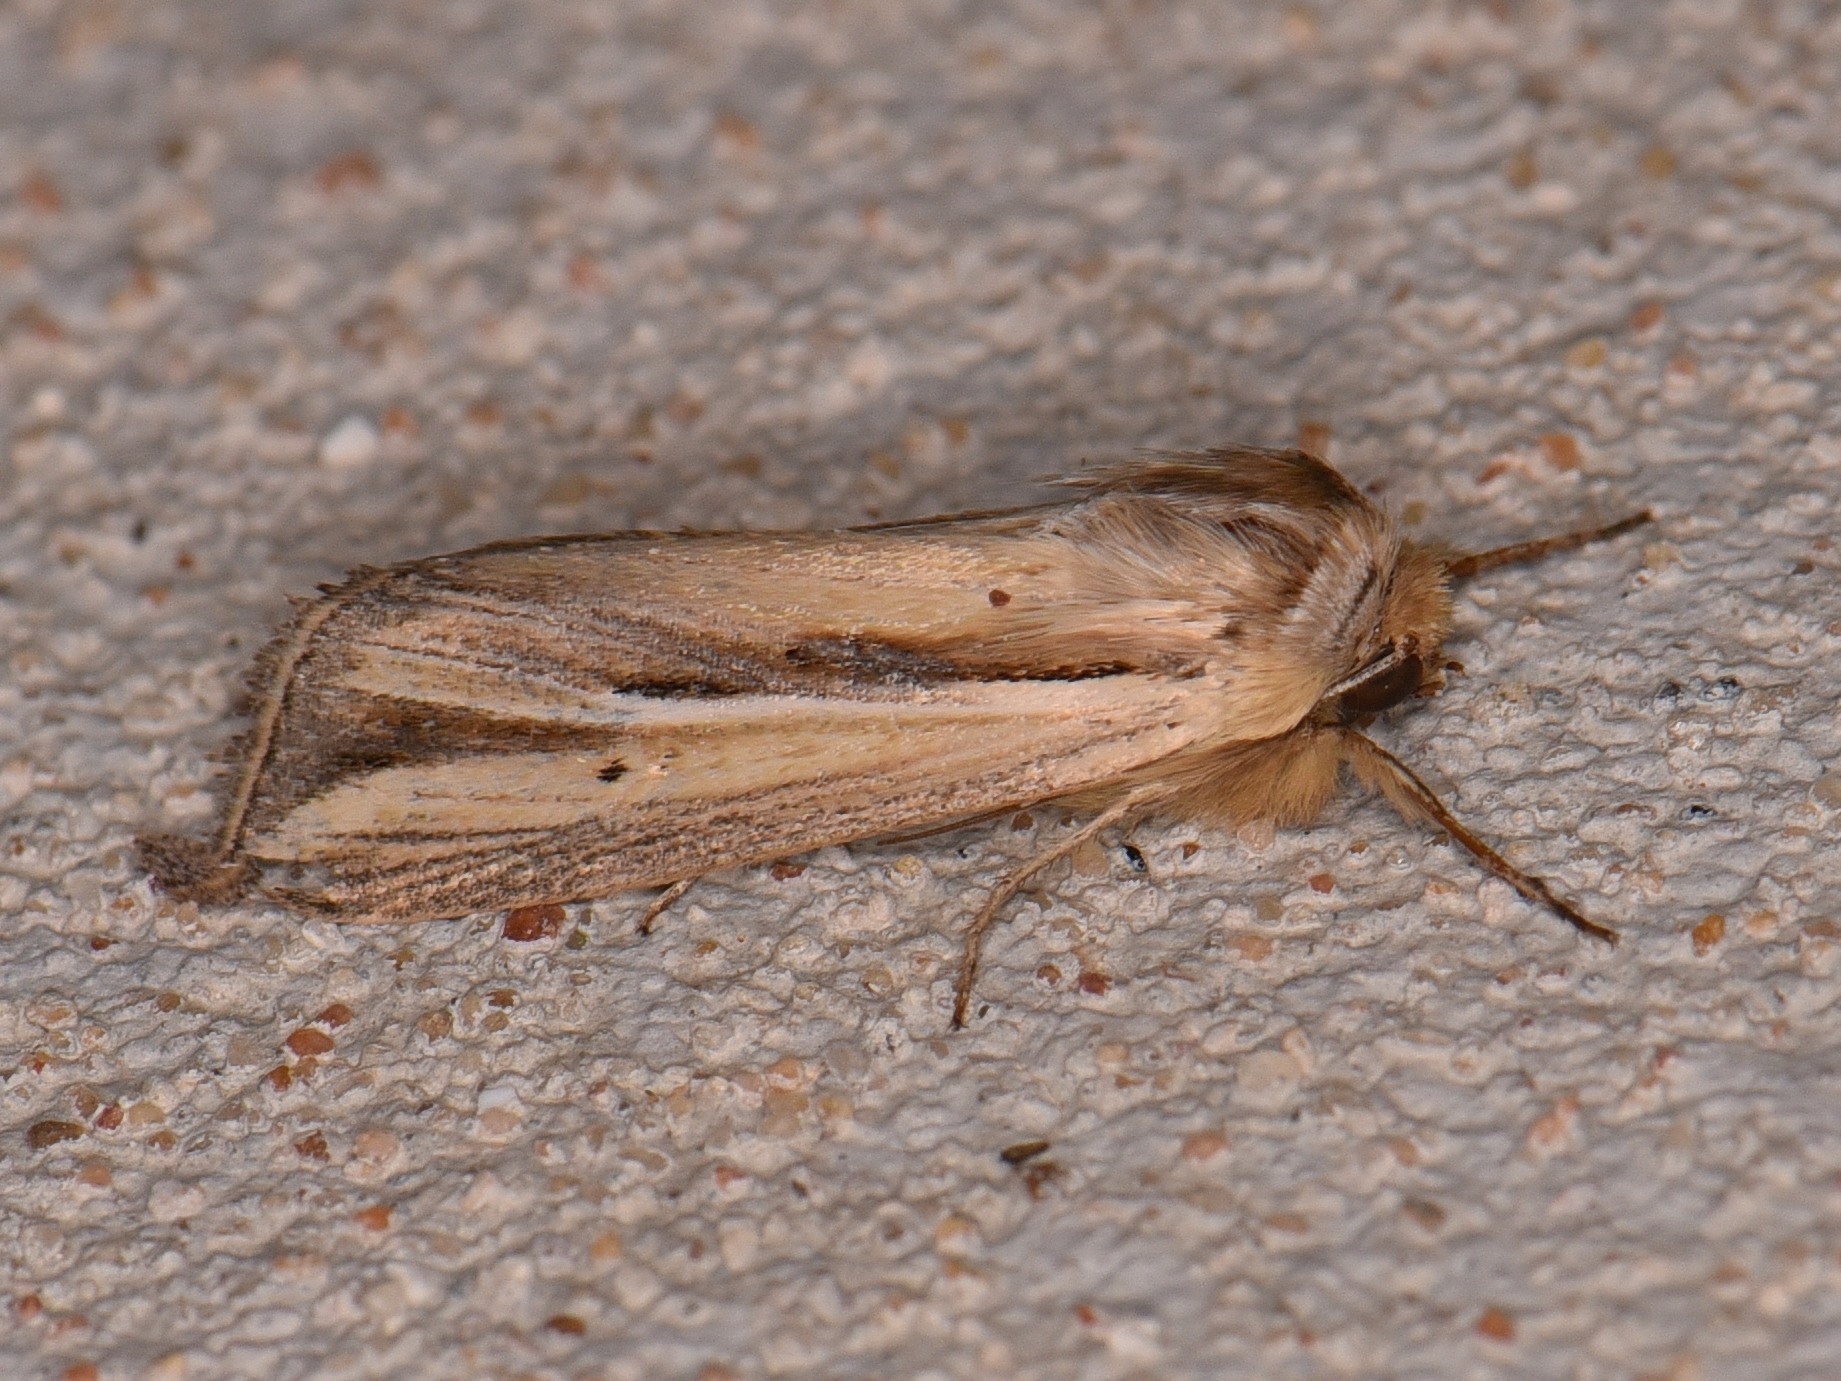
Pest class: wheathead_armyworm_Dargida_diffusa